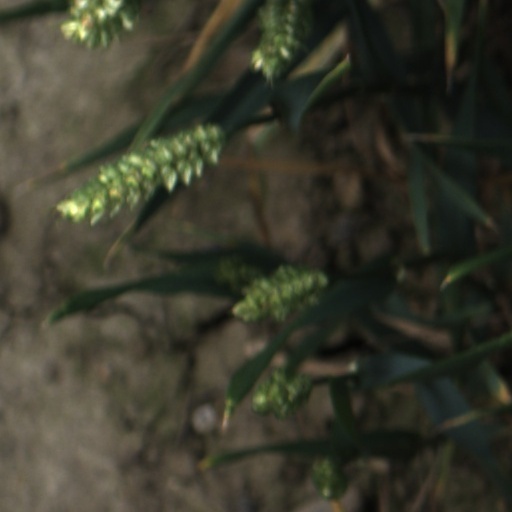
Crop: wheat